Second mate

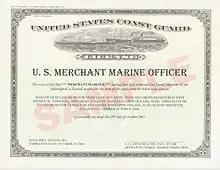
A second mate must have a number of qualifications, including a license.

To become a second mate (unlimited) in the United States, one must have been a third mate and have at least 360 days of service while holding that license. Third mates who attained their licenses after the implementation of STCW 95 have passed all the examination topics required for the second mate's license, and can automatically claim the second mate's license after documenting the required service. Third mates who attained their licenses before STCW 95 must meet additional requirements.